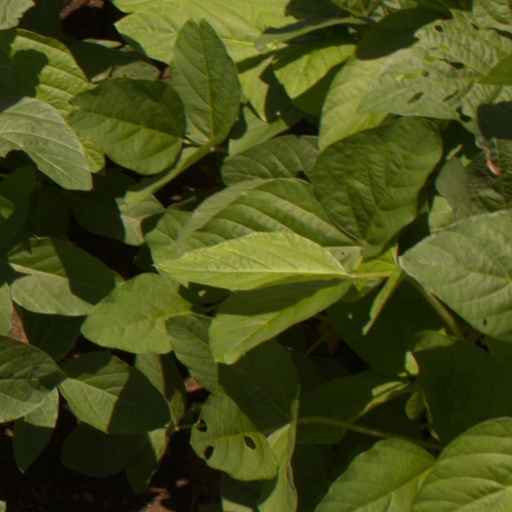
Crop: soybean